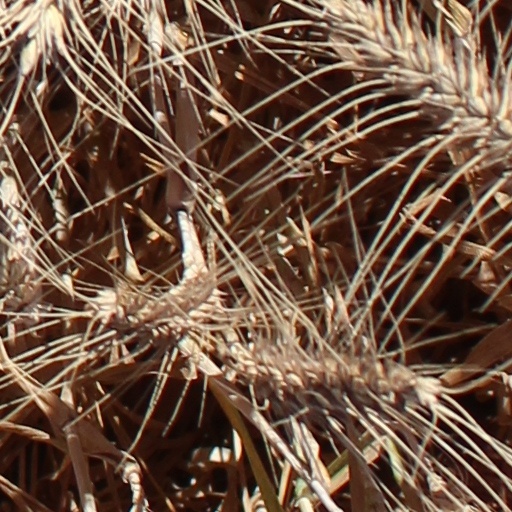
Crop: wheat